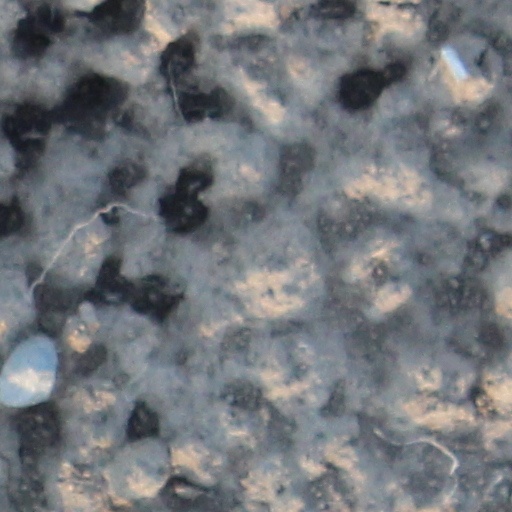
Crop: wheat